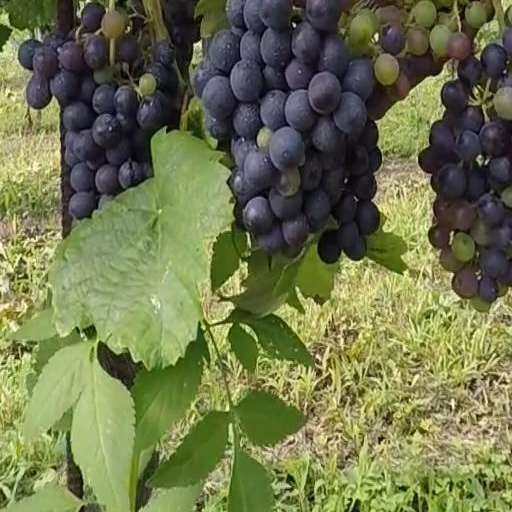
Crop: grape